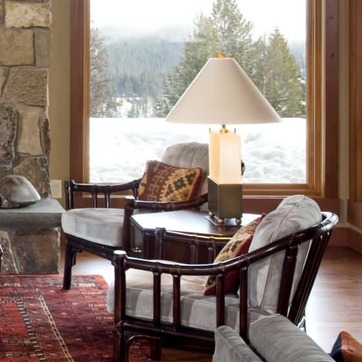
Material: fabric